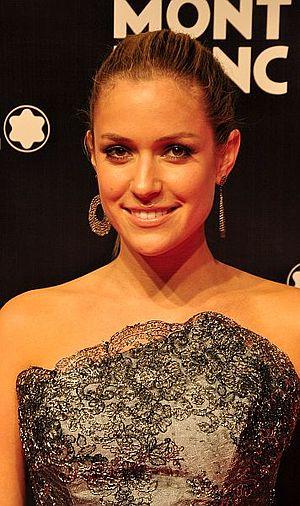
Dancing with the Stars revient pour sa treizième saison le 19 septembre 2011 et se termine le 22 novembre 2011. Carrie Ann Inaba, Len Goodman et Bruno Tonioli sont encore les juges cette saison. Tom Bergeron et Brooke Burke Charvet reviennent en tant qu'animateurs. Cette saison comporte 12 couples.